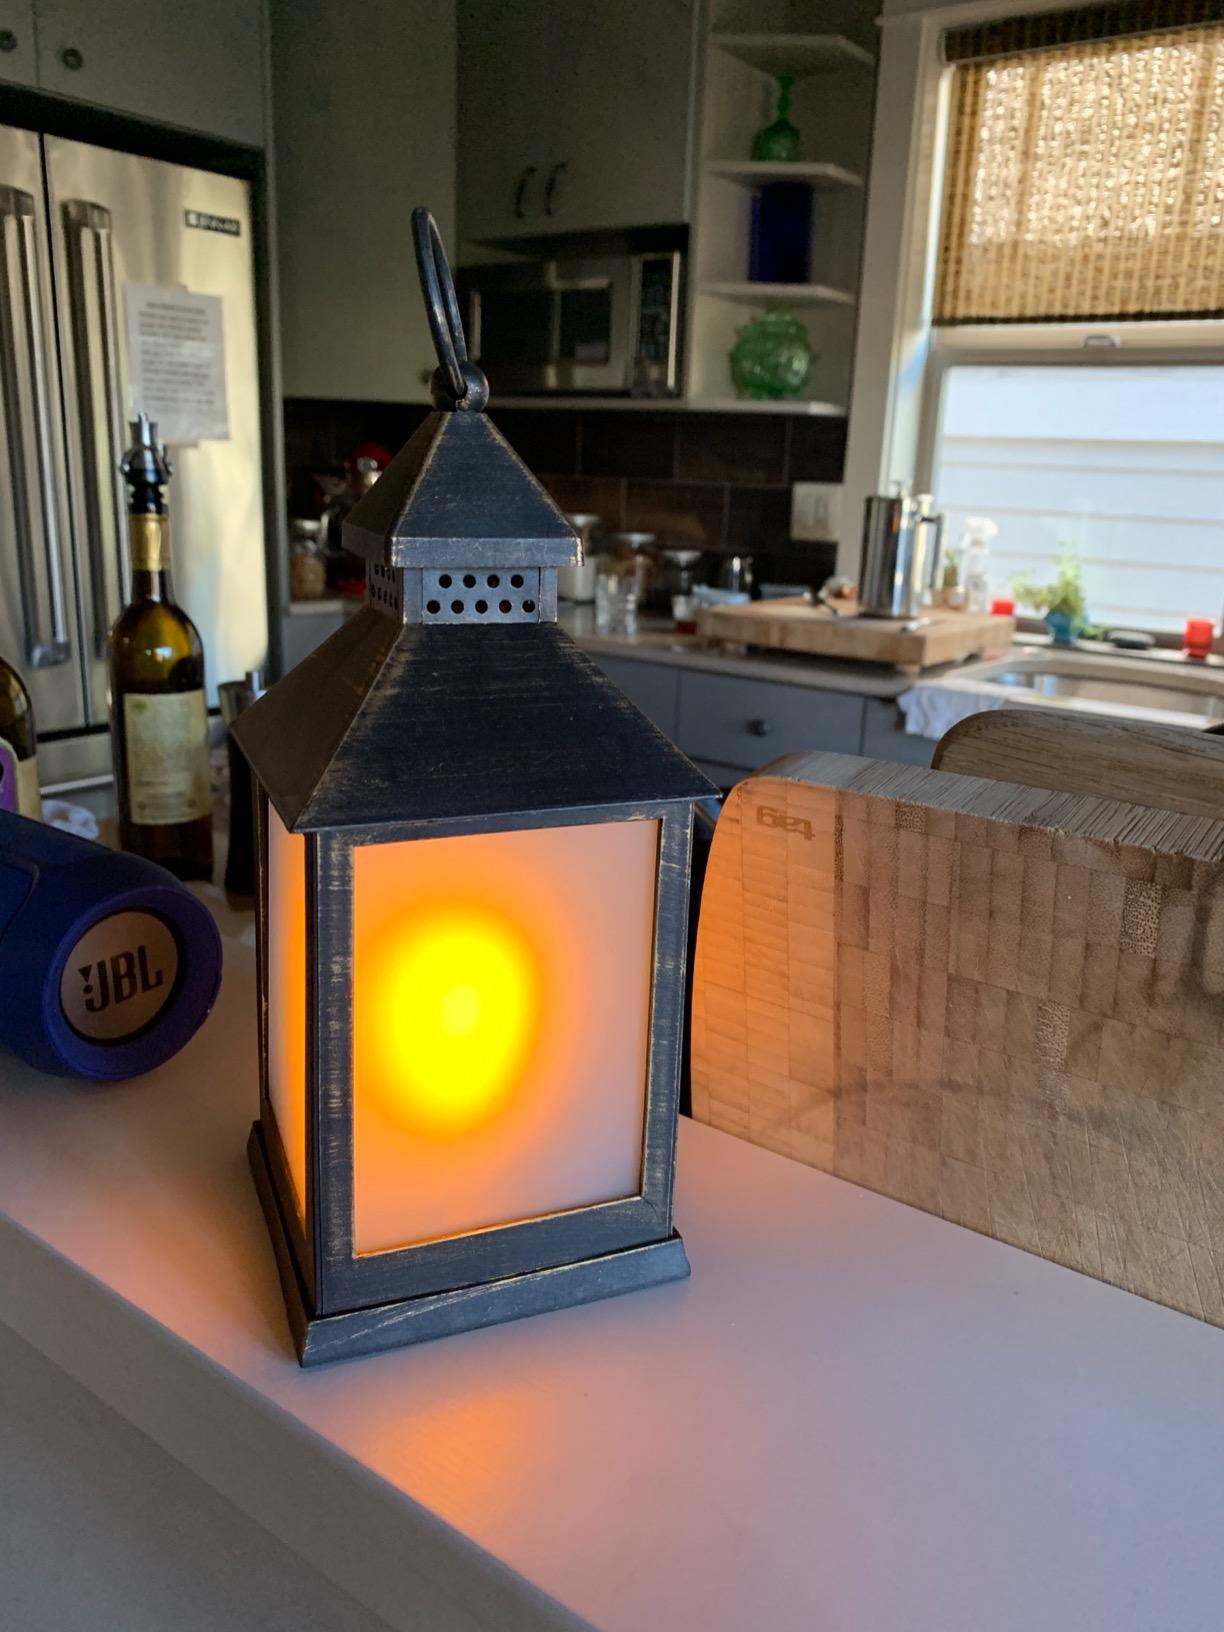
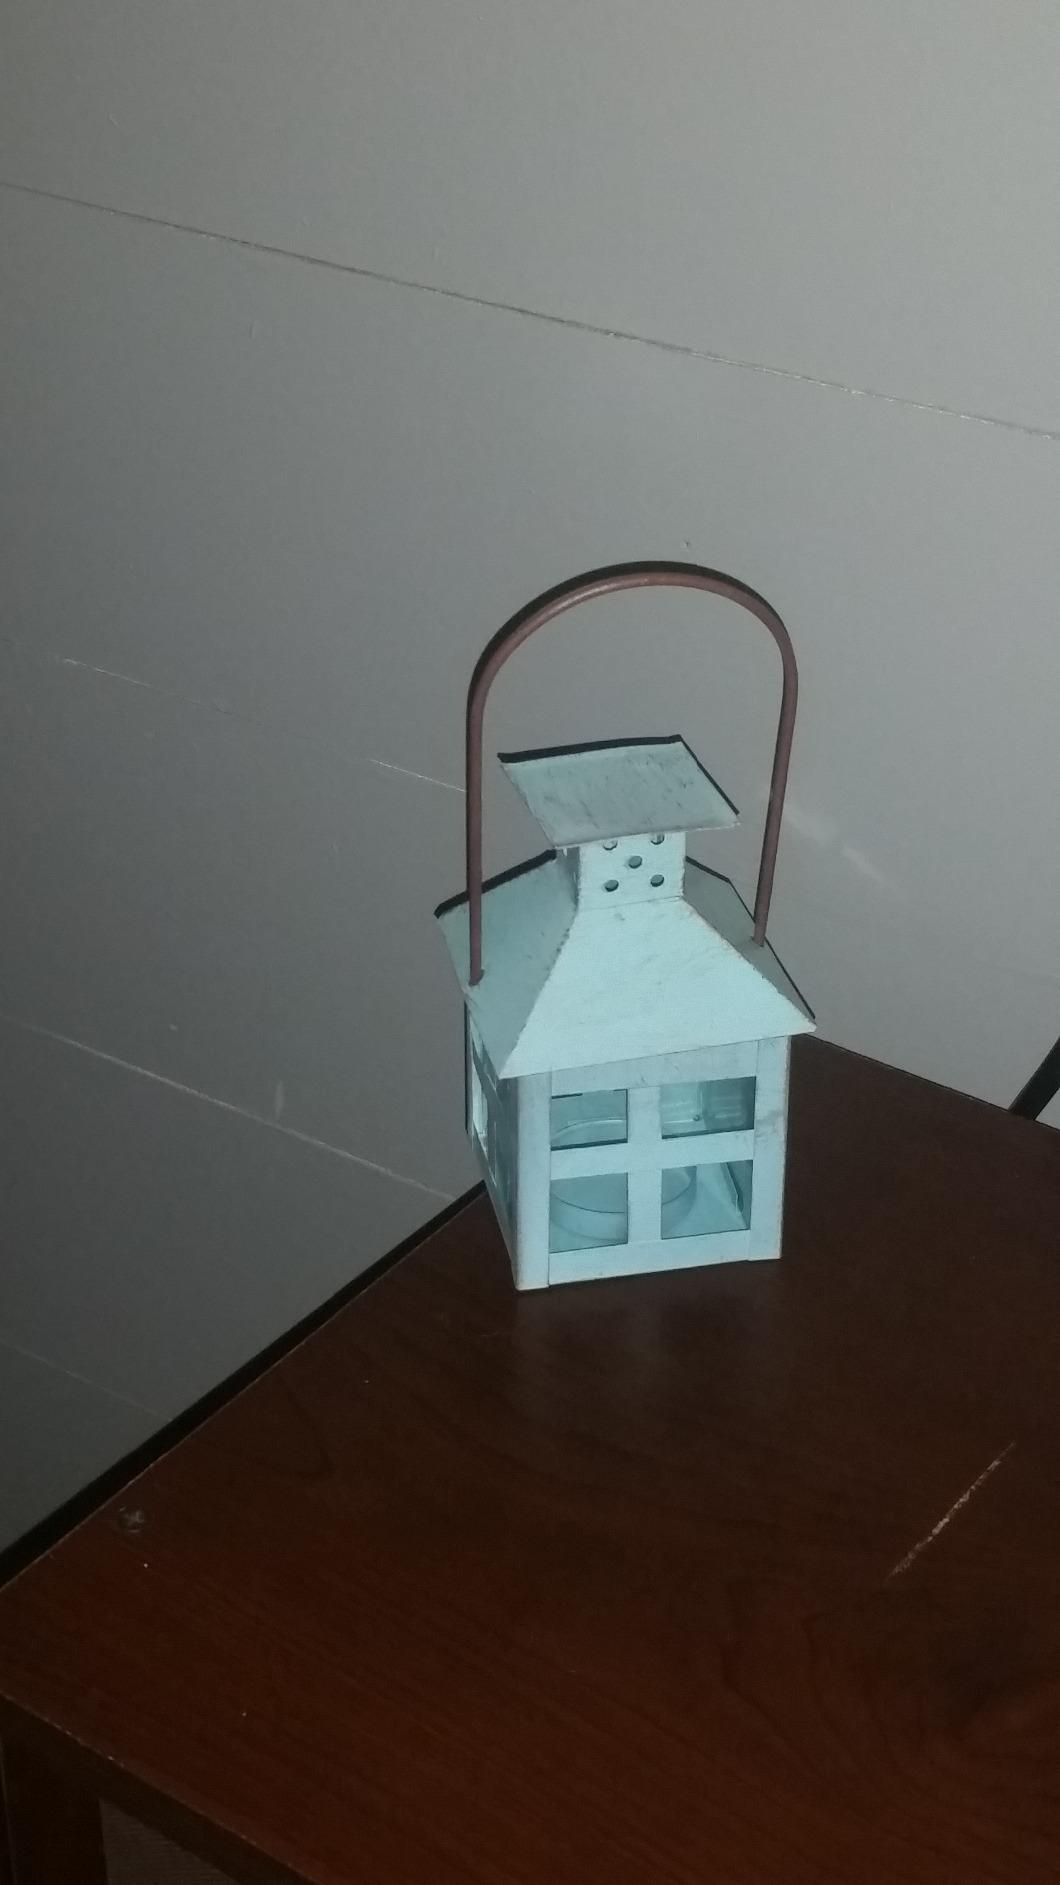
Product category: lantern
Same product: no